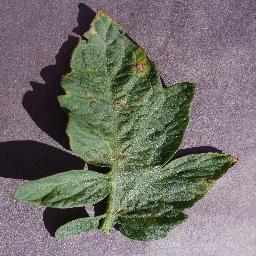
Label: Tomato___Target_Spot